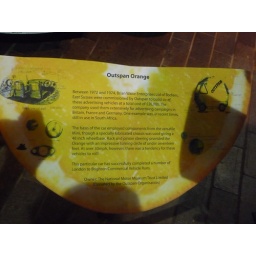
A sign describing the Outspan Orange car seen in the ProMotion Exhibition in the National Motor Museum in Beaulieu, England